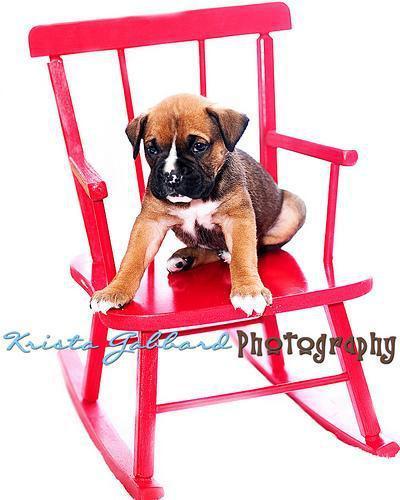
boxer